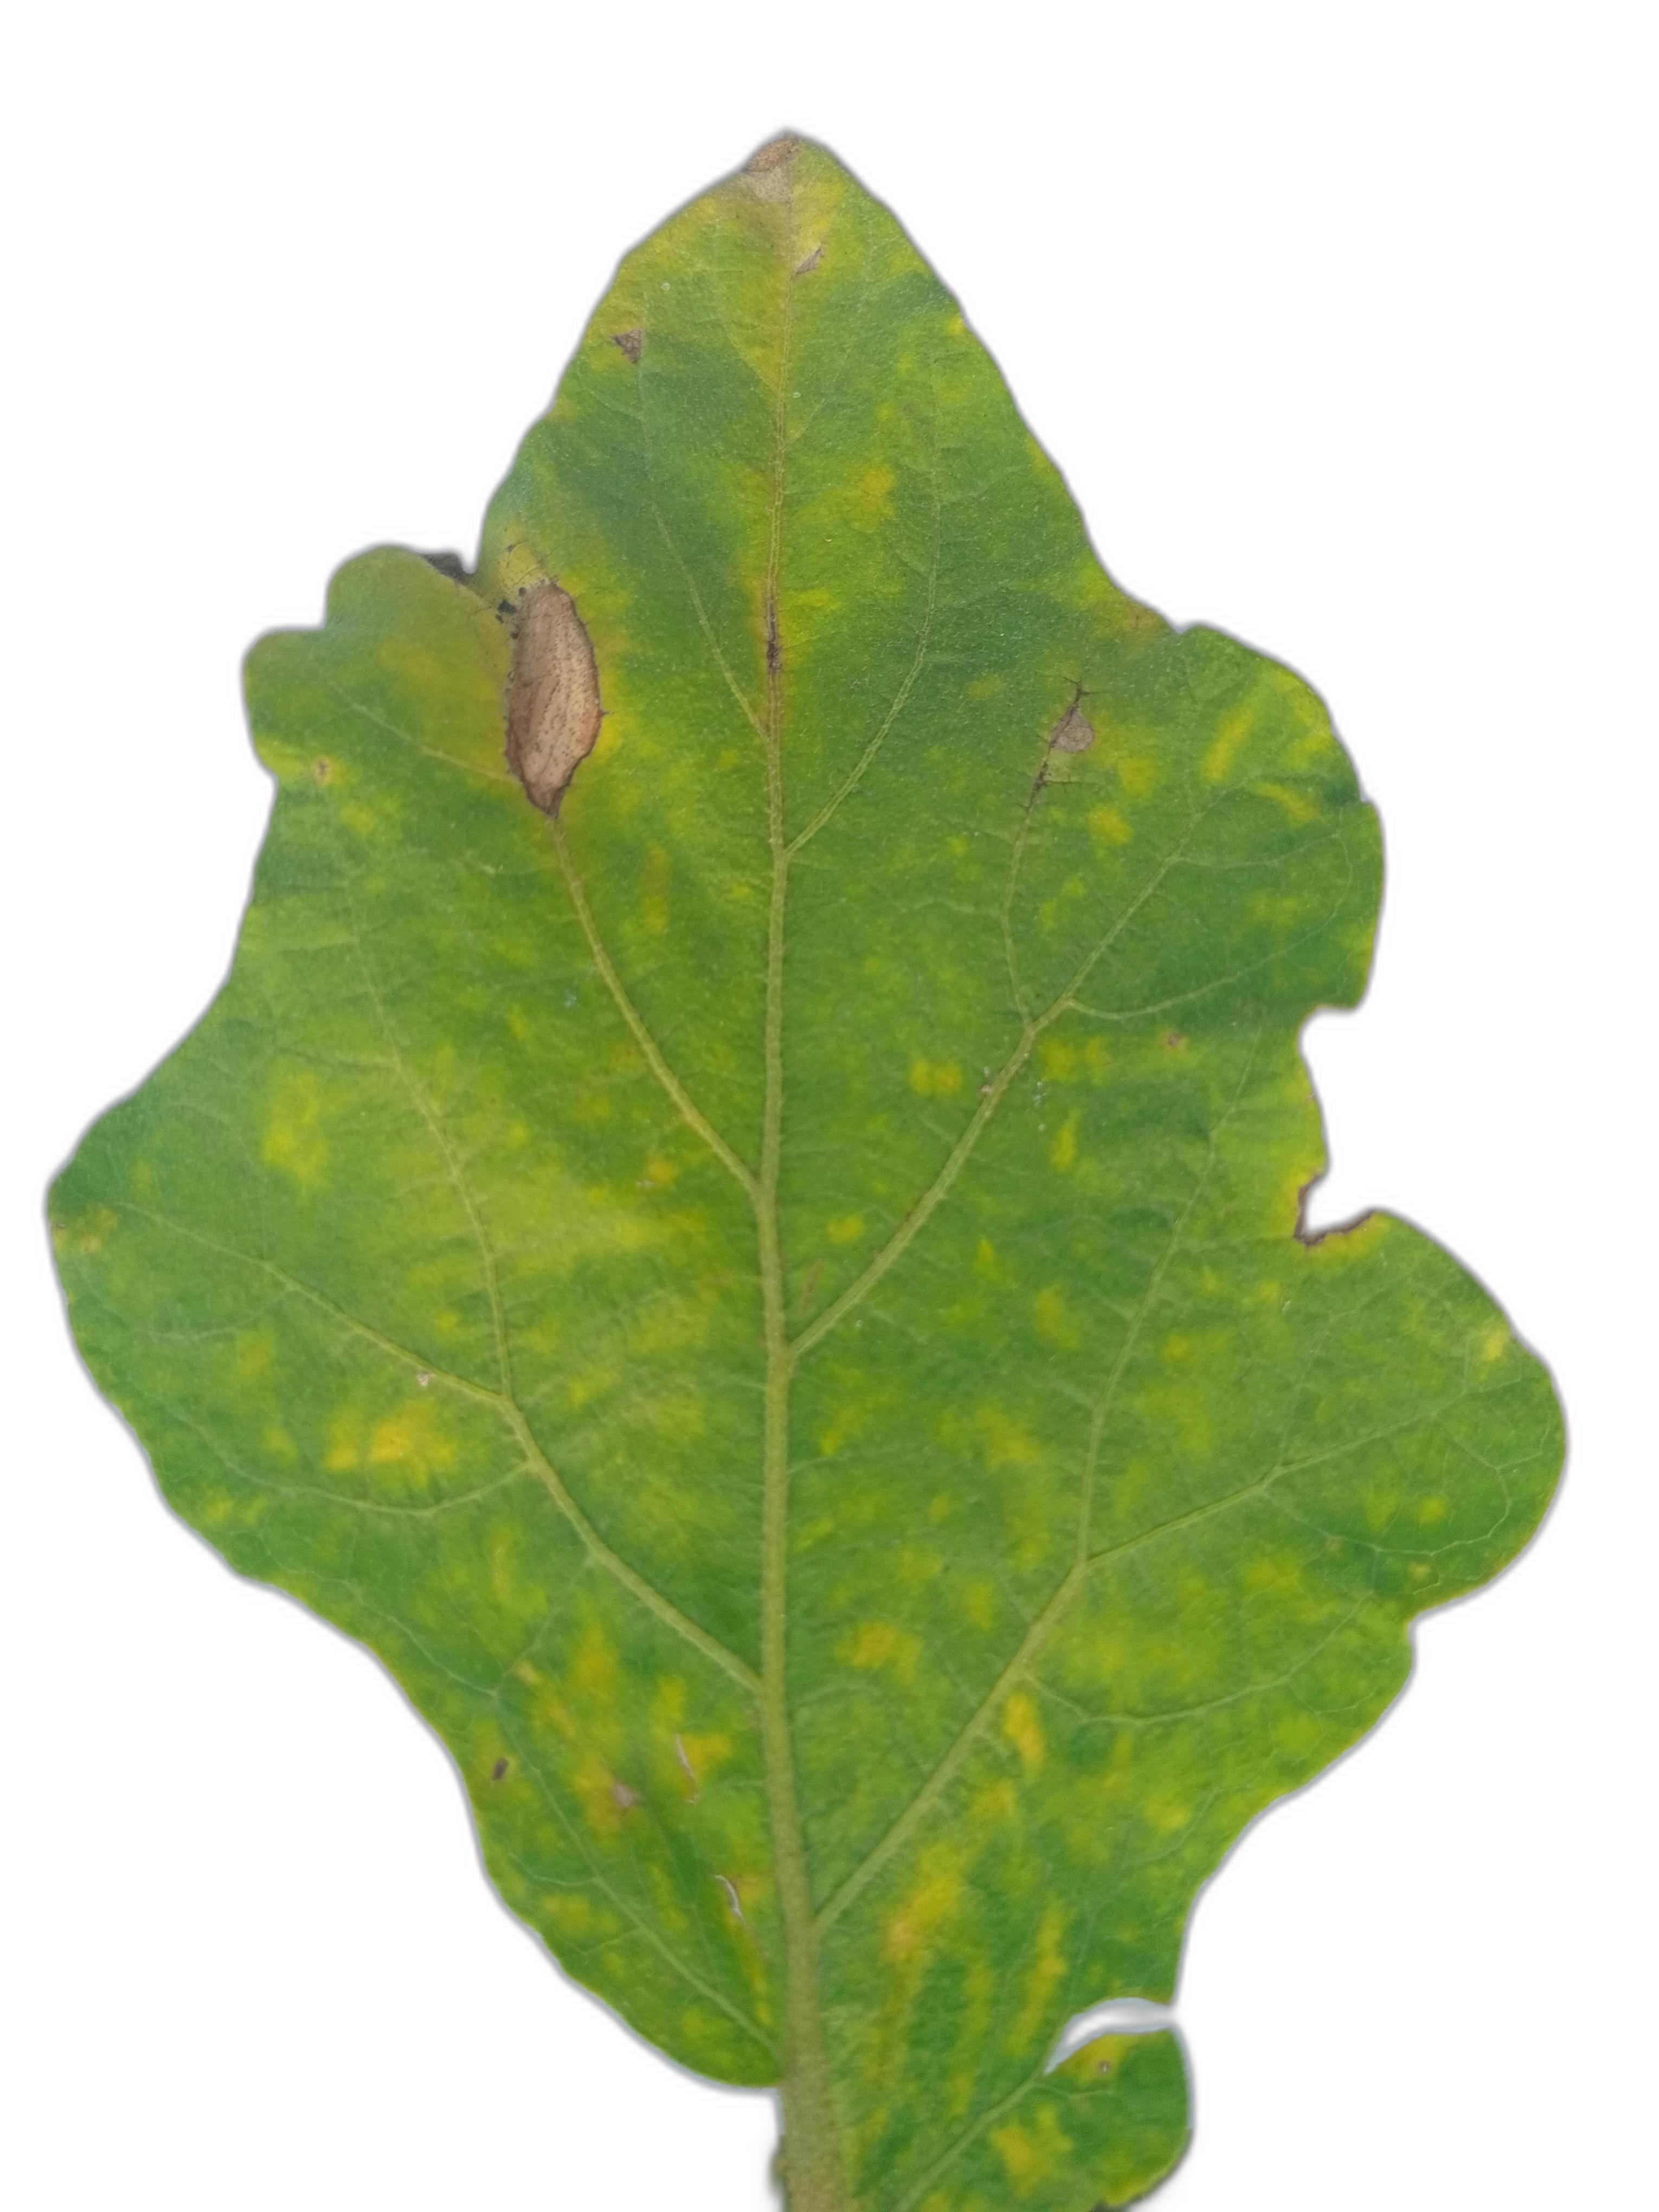
Label: Mosaic Virus Disease